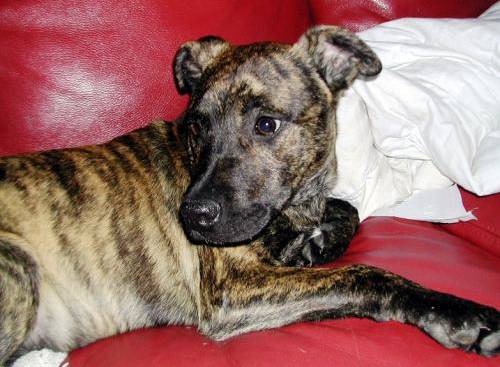
Label: dog